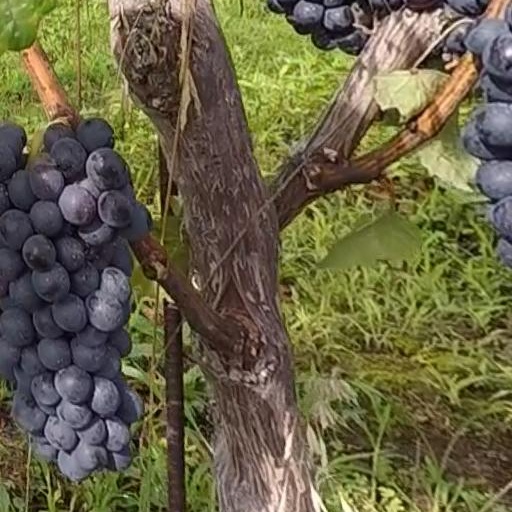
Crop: grape